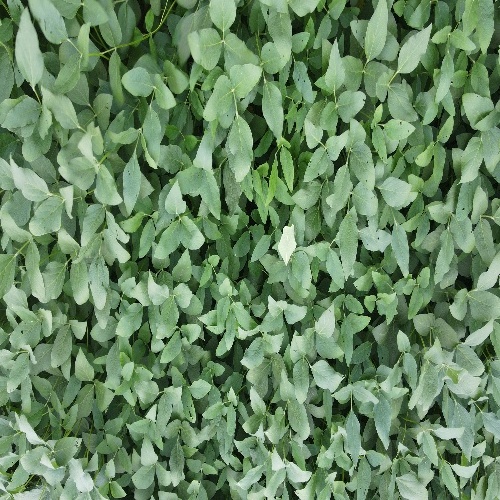
Label: Diabrotica_speciosa